Cup

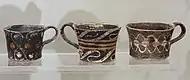
Minoan pottery cups 1800–1700 BC, Kamares ware

The history of cups goes back well into prehistory, initially mostly as handle-less beakers or bowls, and they have been found in most cultures across the world in a variety of shapes and materials. While simple cups have been widely spread across societies, high-status cups in expensive materials have been very important status symbols since at least the Bronze Age, and many found in burials.